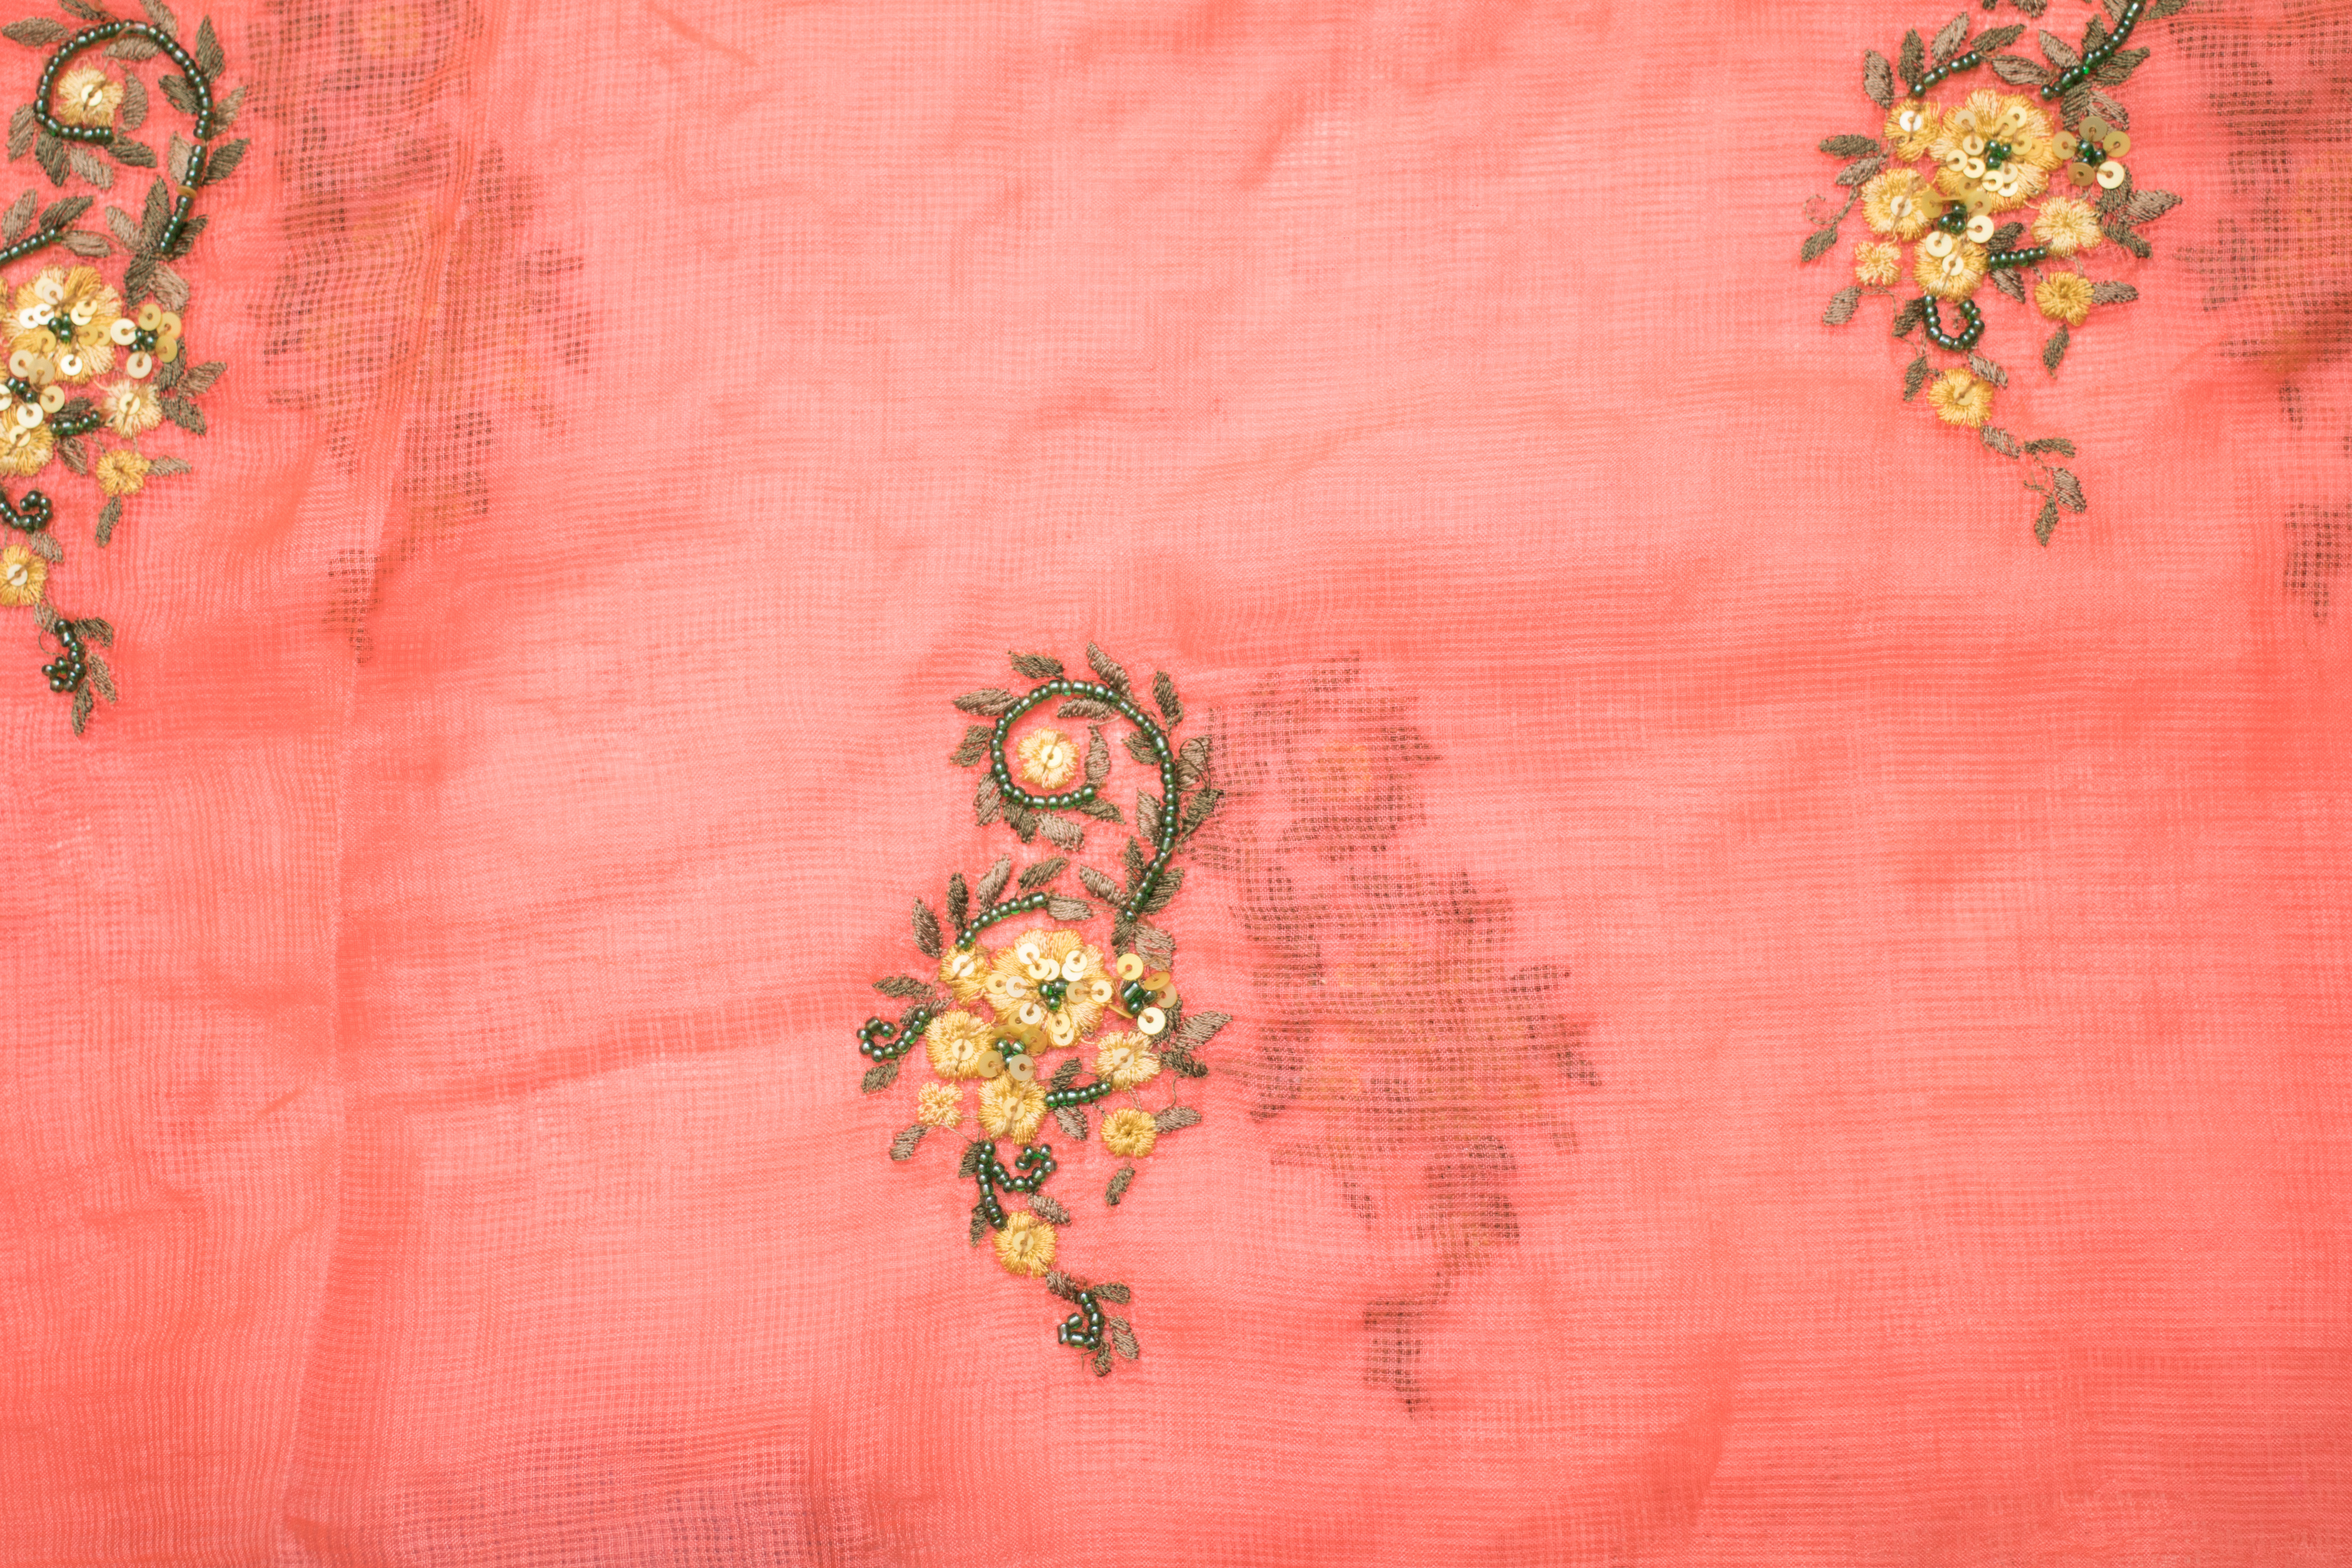
wear, fabrics, pink, peach, textile, visual arts, pattern, floral design, art, plant, magenta